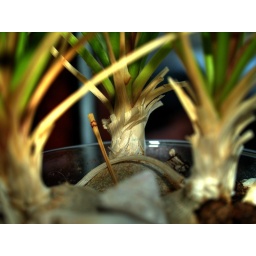
Plants in a pot on the window sil.